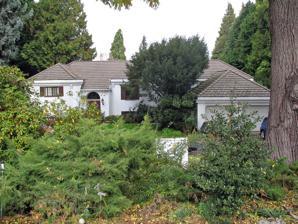
Building: Robert and Mabel Loomis House
Country: United States of America
Year built: 1938
Historic house in Oregon, United States United States historic place Robert and Mabel Loomis House U.S. National Register of Historic Places The Loomis House in 2009 Location in Hood River, Oregon Location 1100 State Street Hood River, Oregon Coordinates 45°42′30″N 121°31′23″W / 45.708284°N 121.523037°W / 45.708284; -121.523037 Area 0.68 acres (0.28 ha) Built 1938 ( 1938 ) Architect Percy D. Bentley Architectural style Mediterranean Revival NRHP reference No. 90001599 Added to NRHP October 25, 1990 The Robert and Mabel Loomis House is a historic residence located in Hood River , Oregon , United States . The house was listed on the National Register of Historic Places in 1990. See also National Register of Historic Places portal Oregon portal National Register of Historic Places listings in Hood River County, Oregon References